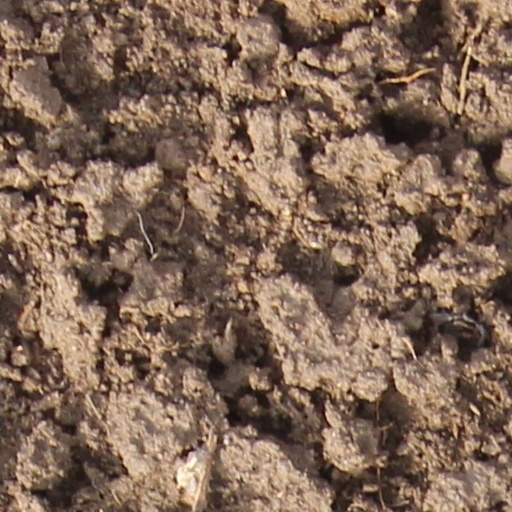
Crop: wheat